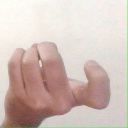
अक्षर: ज